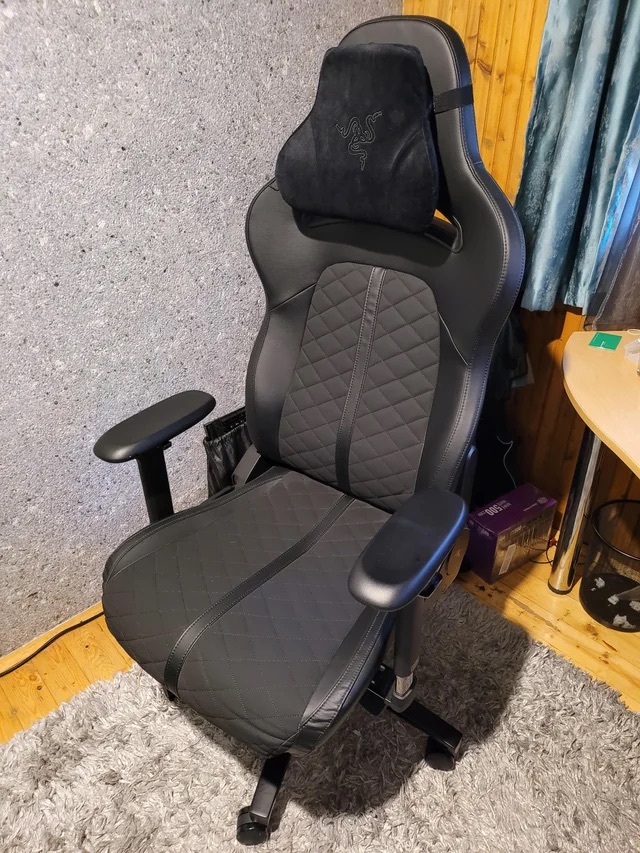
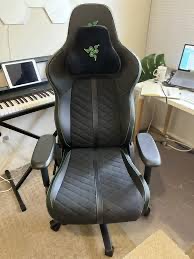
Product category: items_chair
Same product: yes